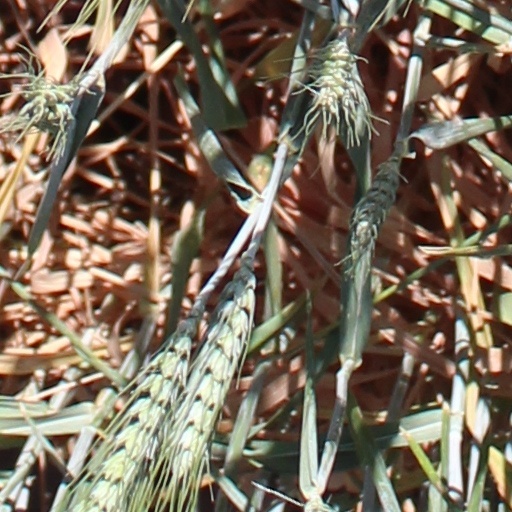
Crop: wheat